Hiis (sacred site)

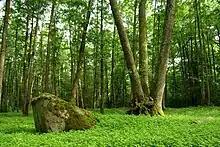
Maardu hiis (2009). <a href="https%3A//register.muinas.ee/public.php%3FmenuID%3Dmonument%26amp%3Baction%3Dview%26amp%3Bid%3D17697">Monument 17697

A hiis is a term in Estonian used to denote a sacred natural site, often a tree covered hilltop.